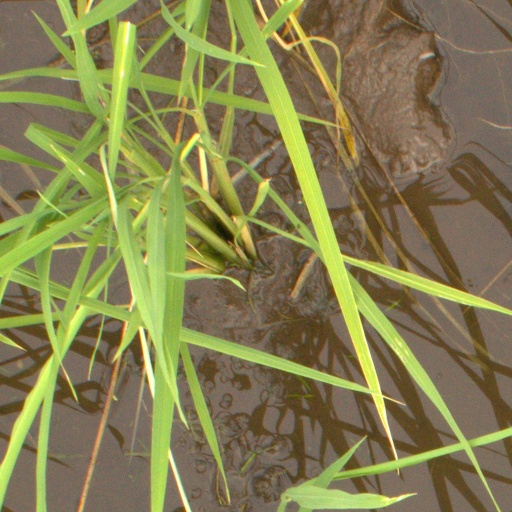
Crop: rice